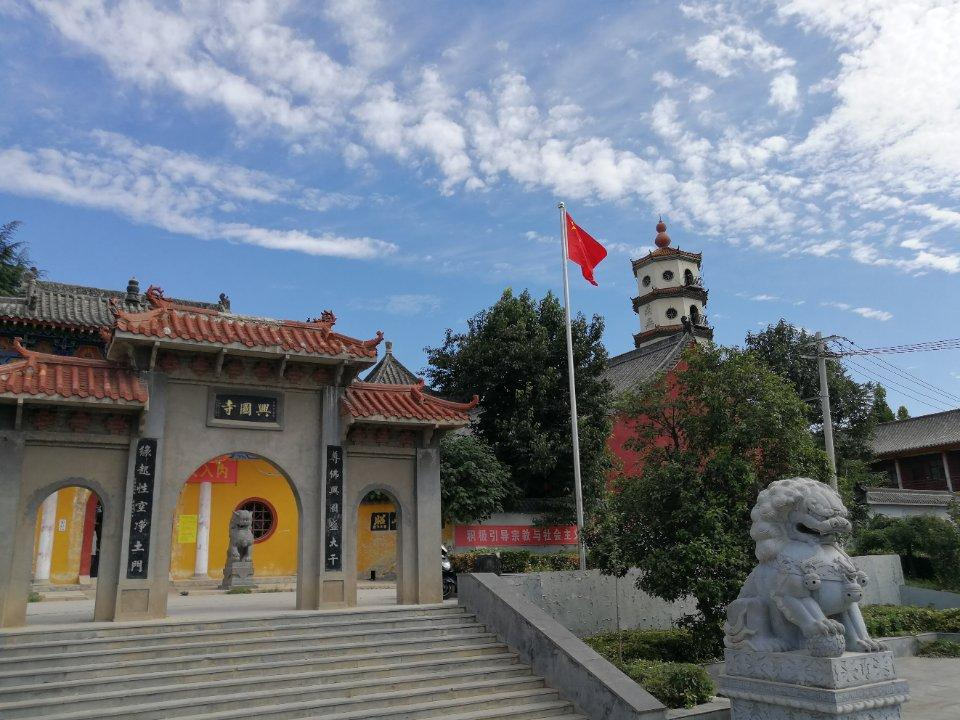
地标名称：兴国寺
所在城市：郑州市·荥阳市